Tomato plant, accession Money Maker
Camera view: vertical (180 deg); turntable rotation: 270 degrees
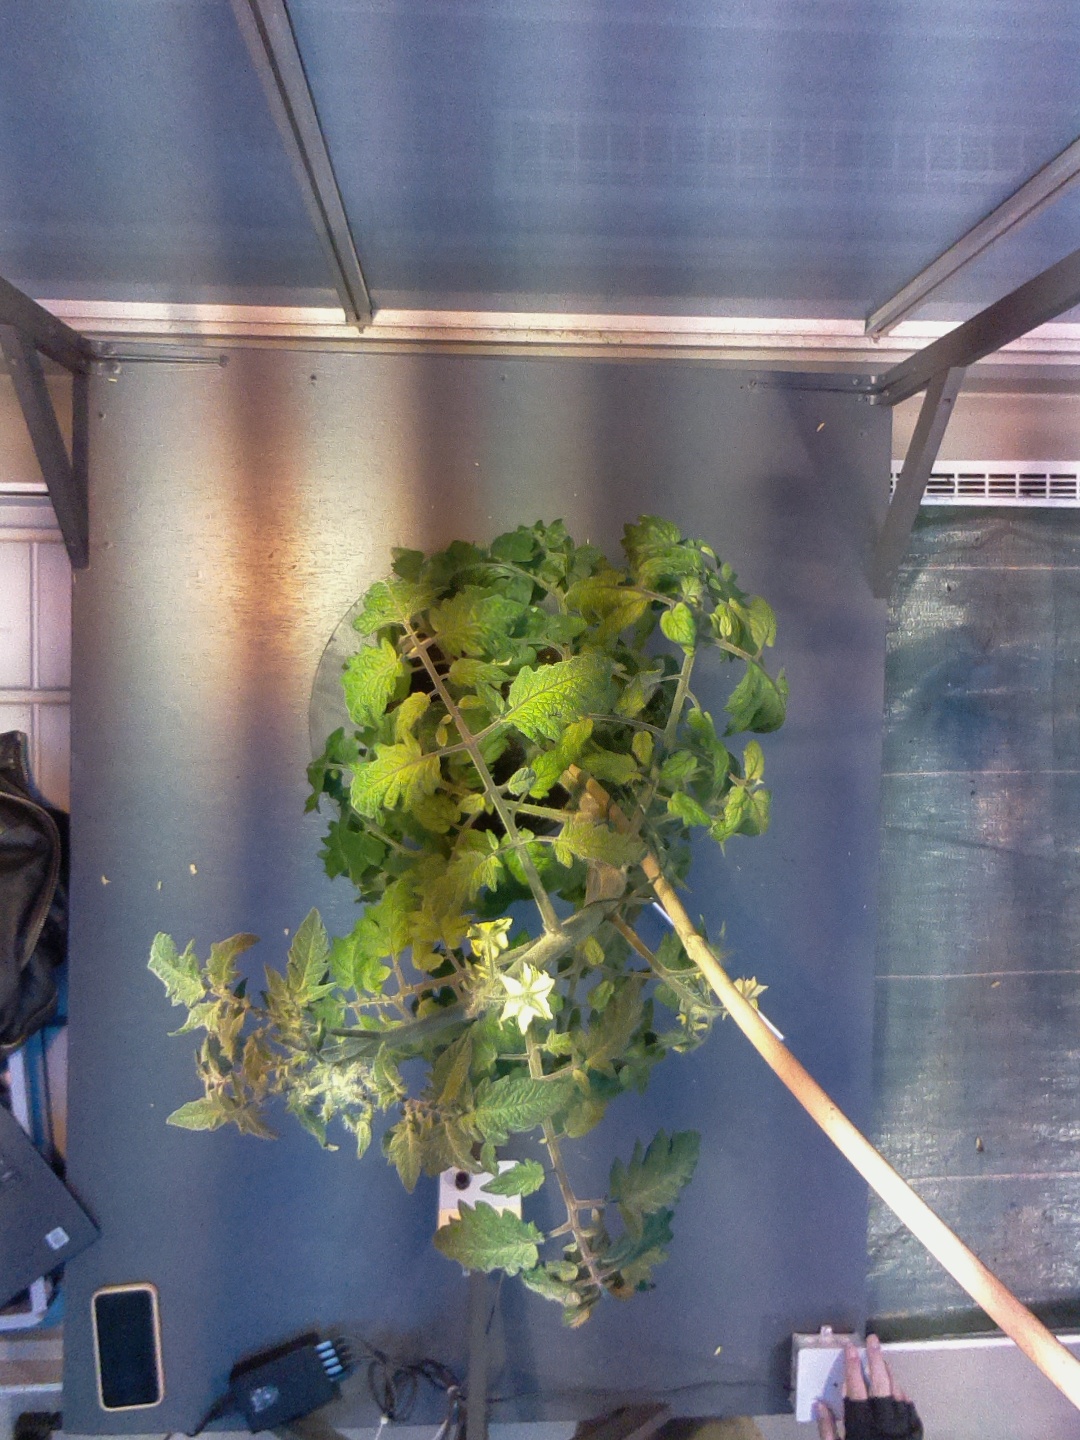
BBCH growth stage 71: 10%-20% of final fruit size